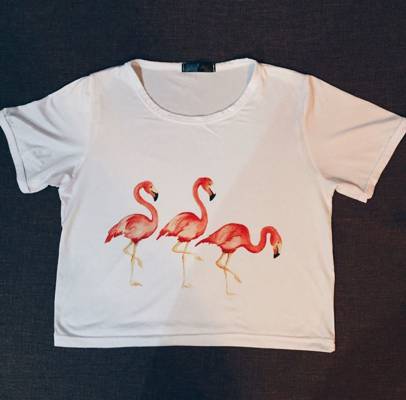
Waste category: clothes